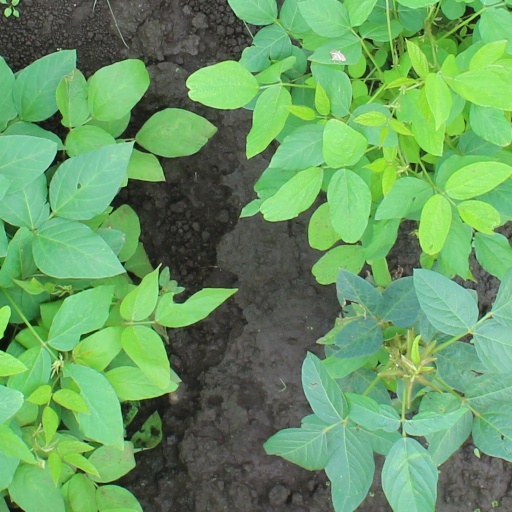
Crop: soybean